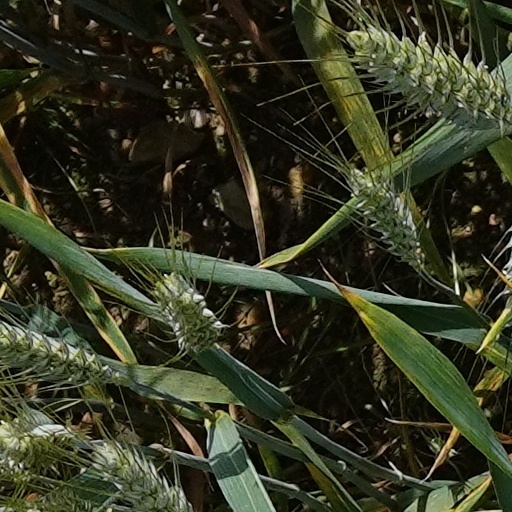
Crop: wheat